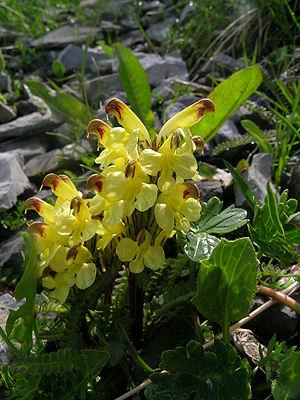
Pedicularis oederi est une espèce de plantes à fleurs du genre Pedicularis appartenant à la famille des Scrophulariaceae selon la classification classique de Cronquist ou à celle des Orobanchaceae selon la taxonomie phylogénétique. Elle doit son nom au botaniste Georg Christian Oeder.
Les Alpes sont une chaîne de montagnes qui s'étend en Europe, recouvrant la frontière nord de l'Italie, le Sud-Est de la France, Monaco, la Suisse, le Liechtenstein, l'Autriche, le Sud de l'Allemagne et la Slovénie.